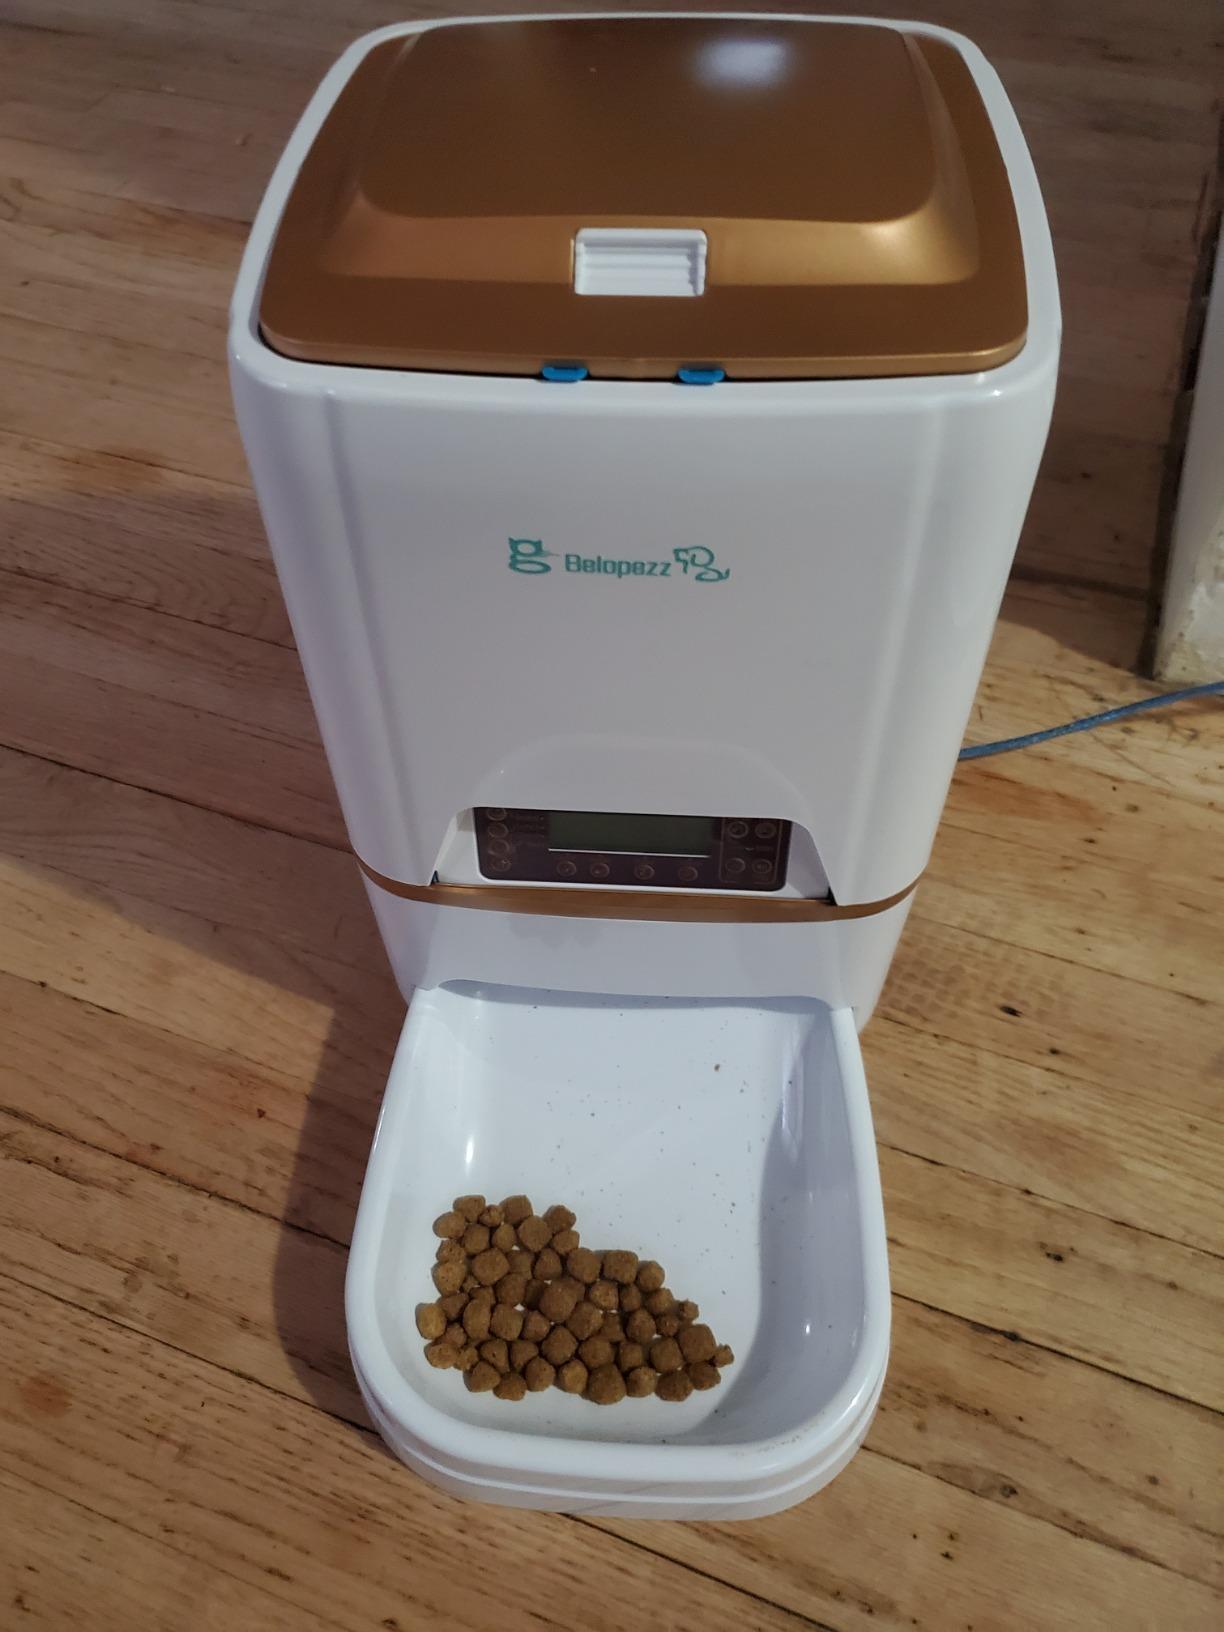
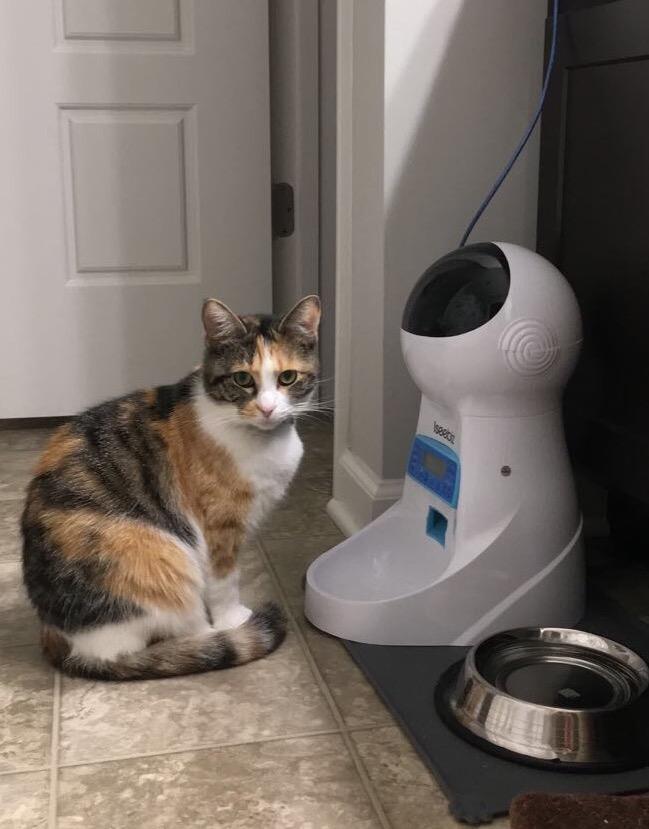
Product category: items_feeder
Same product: no